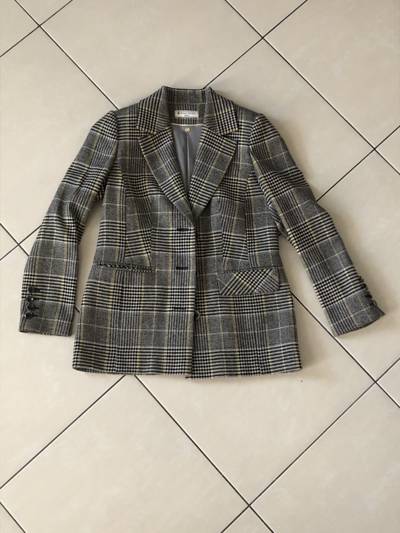
Waste category: clothes